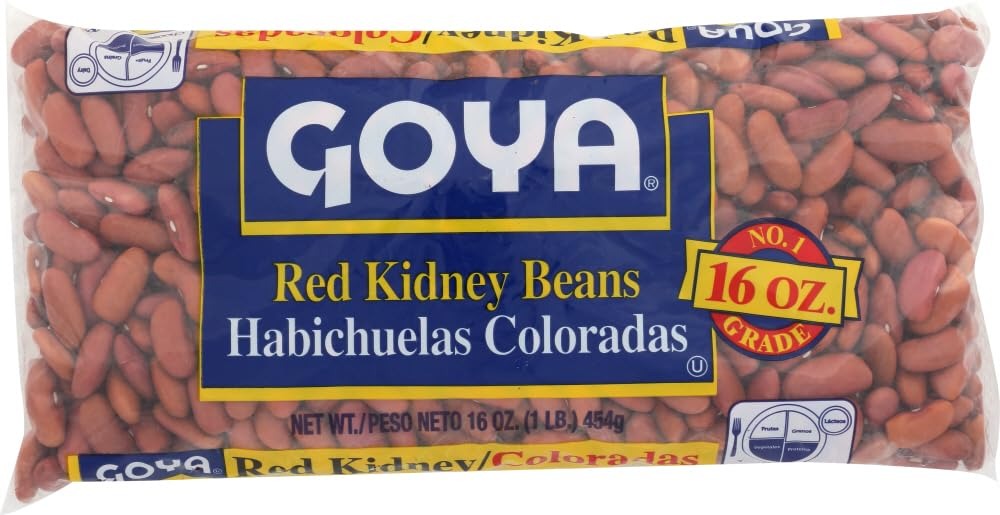
Item Name: Goya Bean Kidney Red Dry
Value: 48.0
Unit: Ounce

Price: 3.1